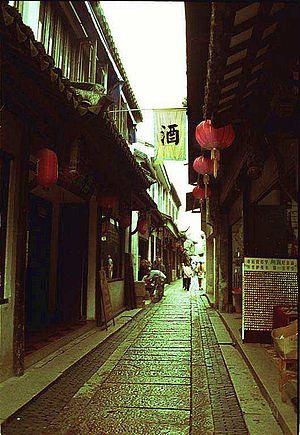
Luzhi, ce sont 3 vieux bourgs aux canaux du Jiangnan qui entrent dans le classement du patrimoine mondial de l'UNESCO.